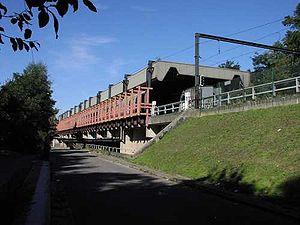
Photo de la station chet du MLC
Cette page dresse, région par région, la liste de grands travaux inutiles en Belgique.
La station Chet est une des stations du métro léger de Charleroi. Cette station est aérienne et se trouve sur la ligne vers Châtelet. Elle est complètement construite mais n'a jamais été inaugurée et reste inexploitée. La station emprunte son nom à la rue de Chet à proximité. Les murs de la station sont recouverts de panneaux métalliques de couleur rouge. La station dessert une zone d'habitations à appartements et le stade Yernaux, elle fut créée par l'architecte Jean Yernaux.
Le métro léger de Charleroi est un réseau de transport en commun de l’agglomération de Charleroi en Belgique, de type métro léger.